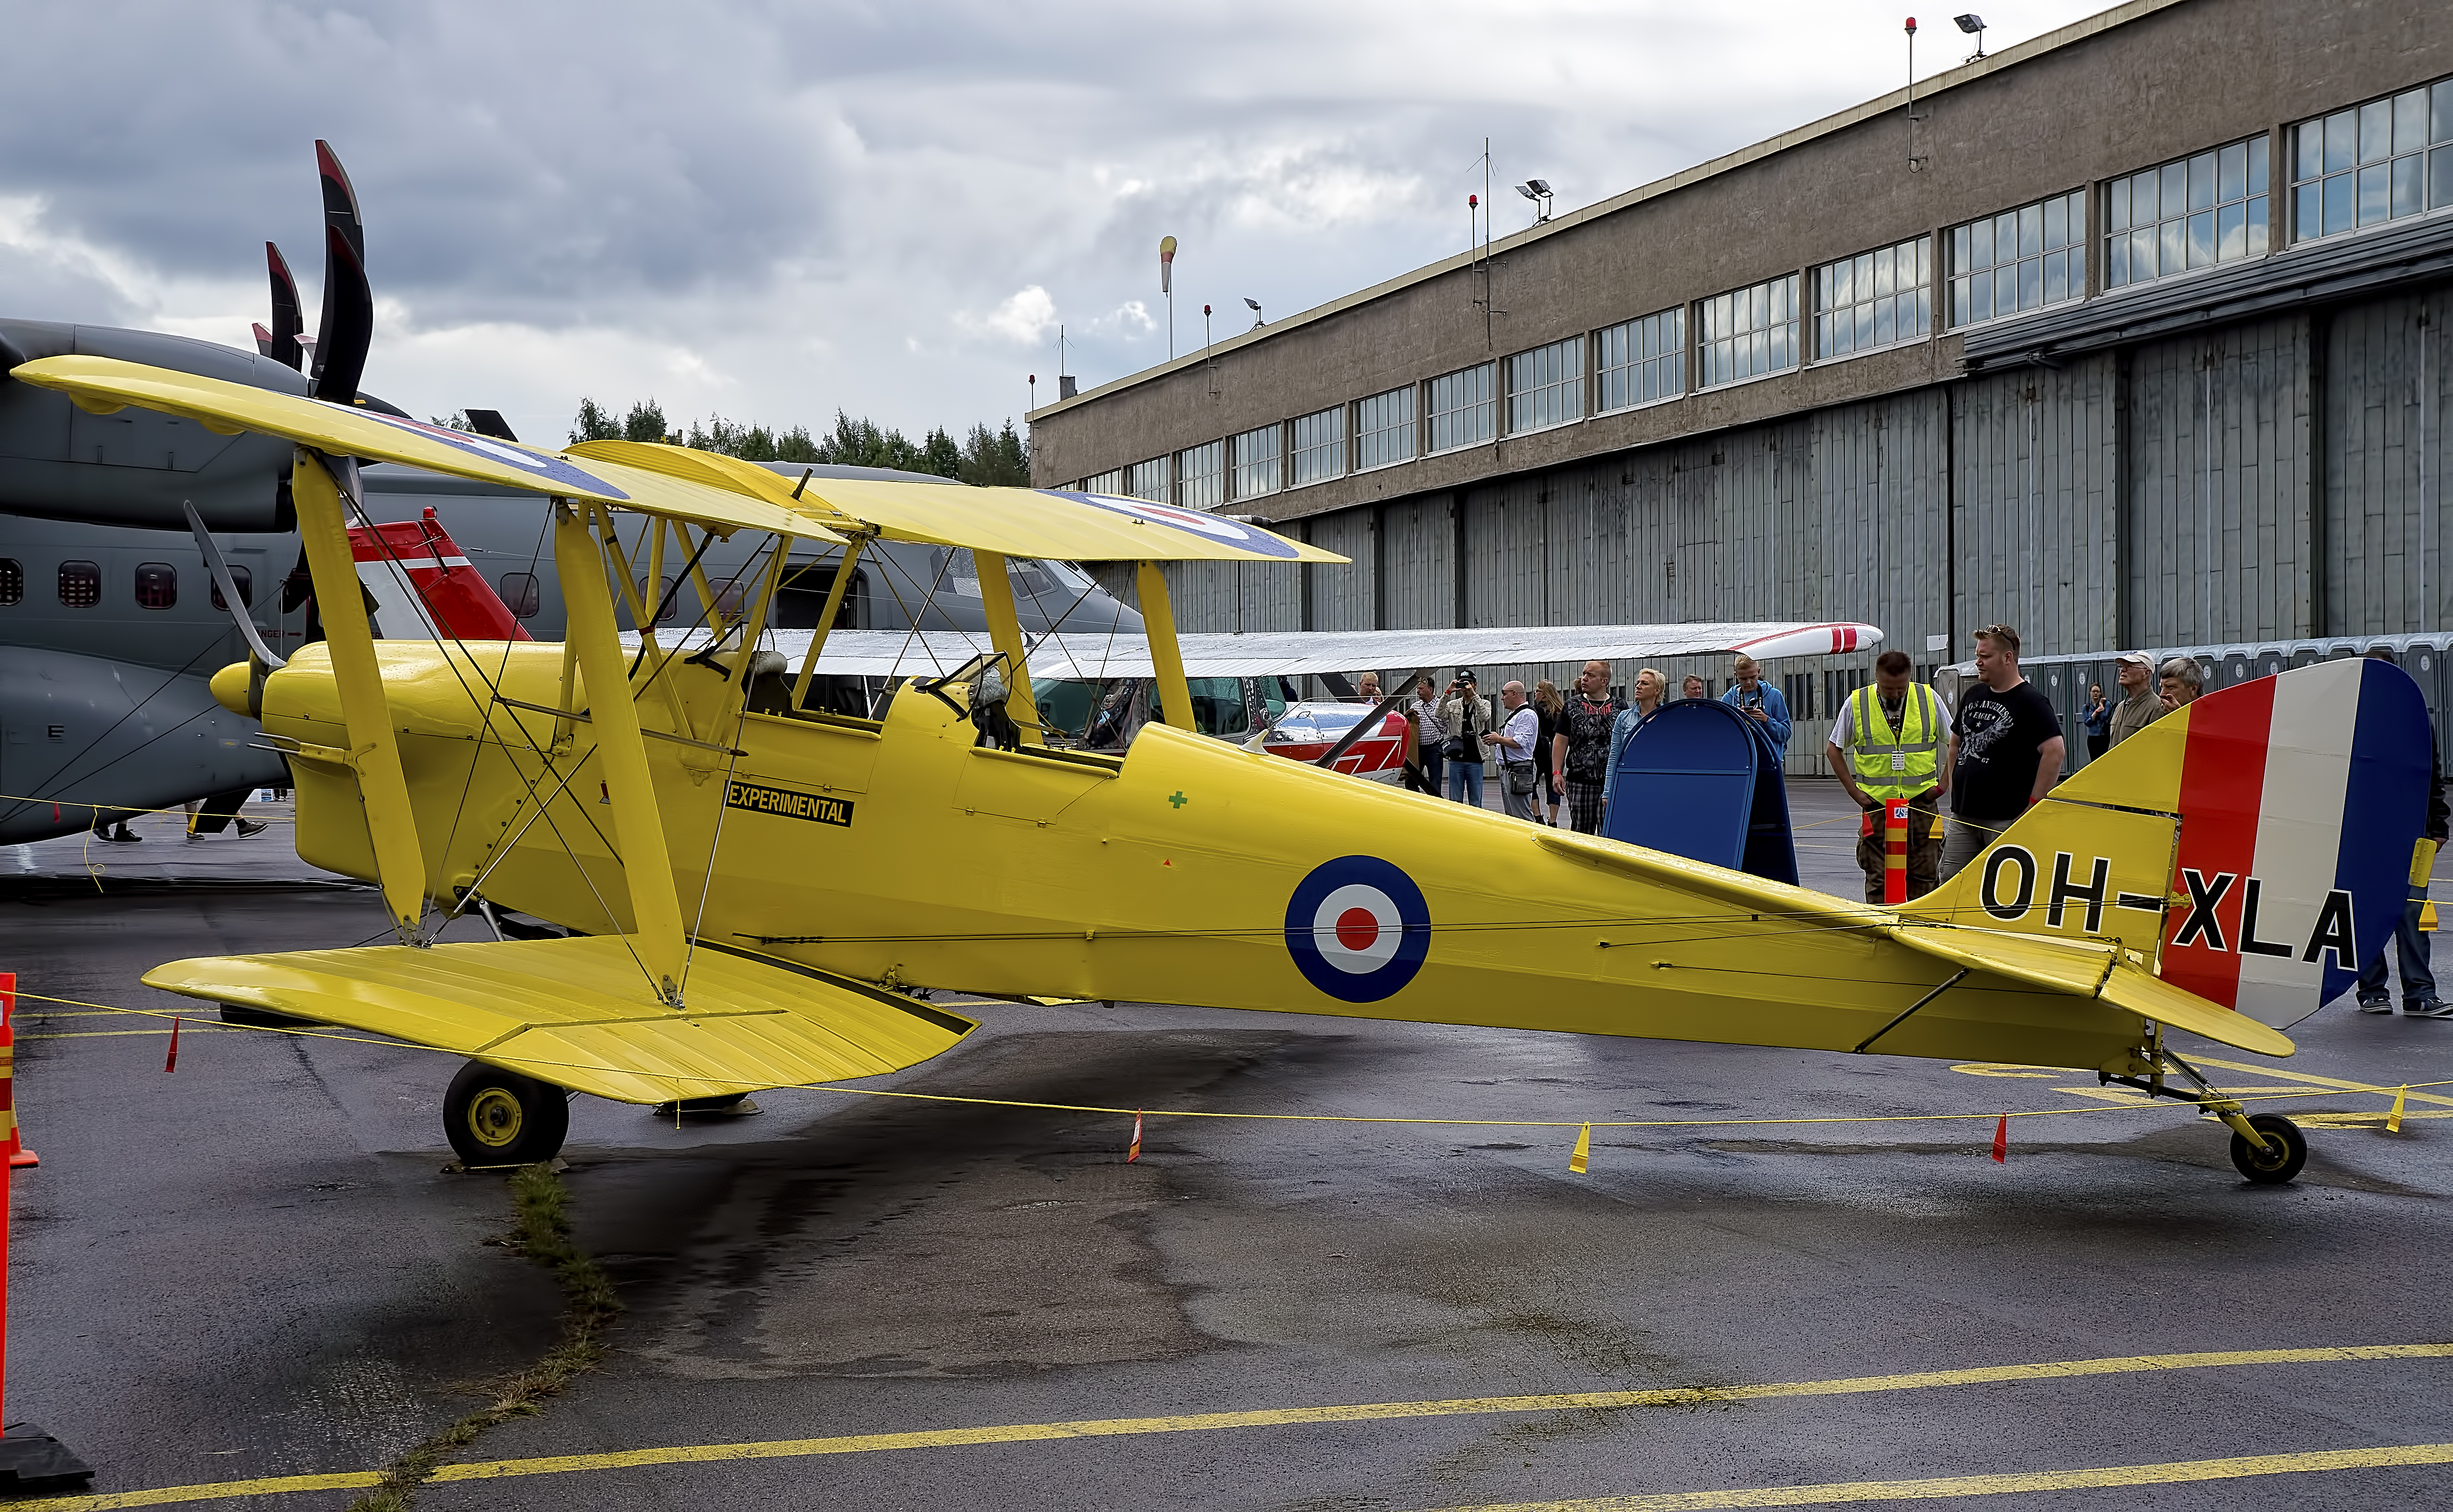
airport, airplane, plane, aircraft, vehicle, aviation, flight, moth, de, tiger, finland, helsinki, 1941, biplane, raf, airfield, 1974, helsinkimalmi, malmi, havilland, dh82a, ohxla, t6958, air force, military aircraft, monoplane, atmosphere of earth, boeing stearman model 75, propeller driven aircraft, north american t 6 texan